Freddie Woodruff

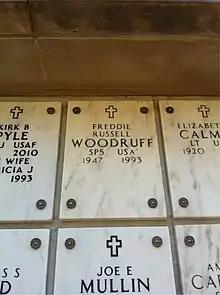
Grave at Arlington National Cemetery

Freddie Russell Woodruff (September 14, 1947 – August 8, 1993) was a regional affairs officer at the U.S. Embassy in Tbilisi, Georgia. Earlier in his career he had been posted under diplomatic cover to Berlin, the consulate in Leningrad and in the early 1980s to Ankara followed by a stint in Ethiopia 1987.